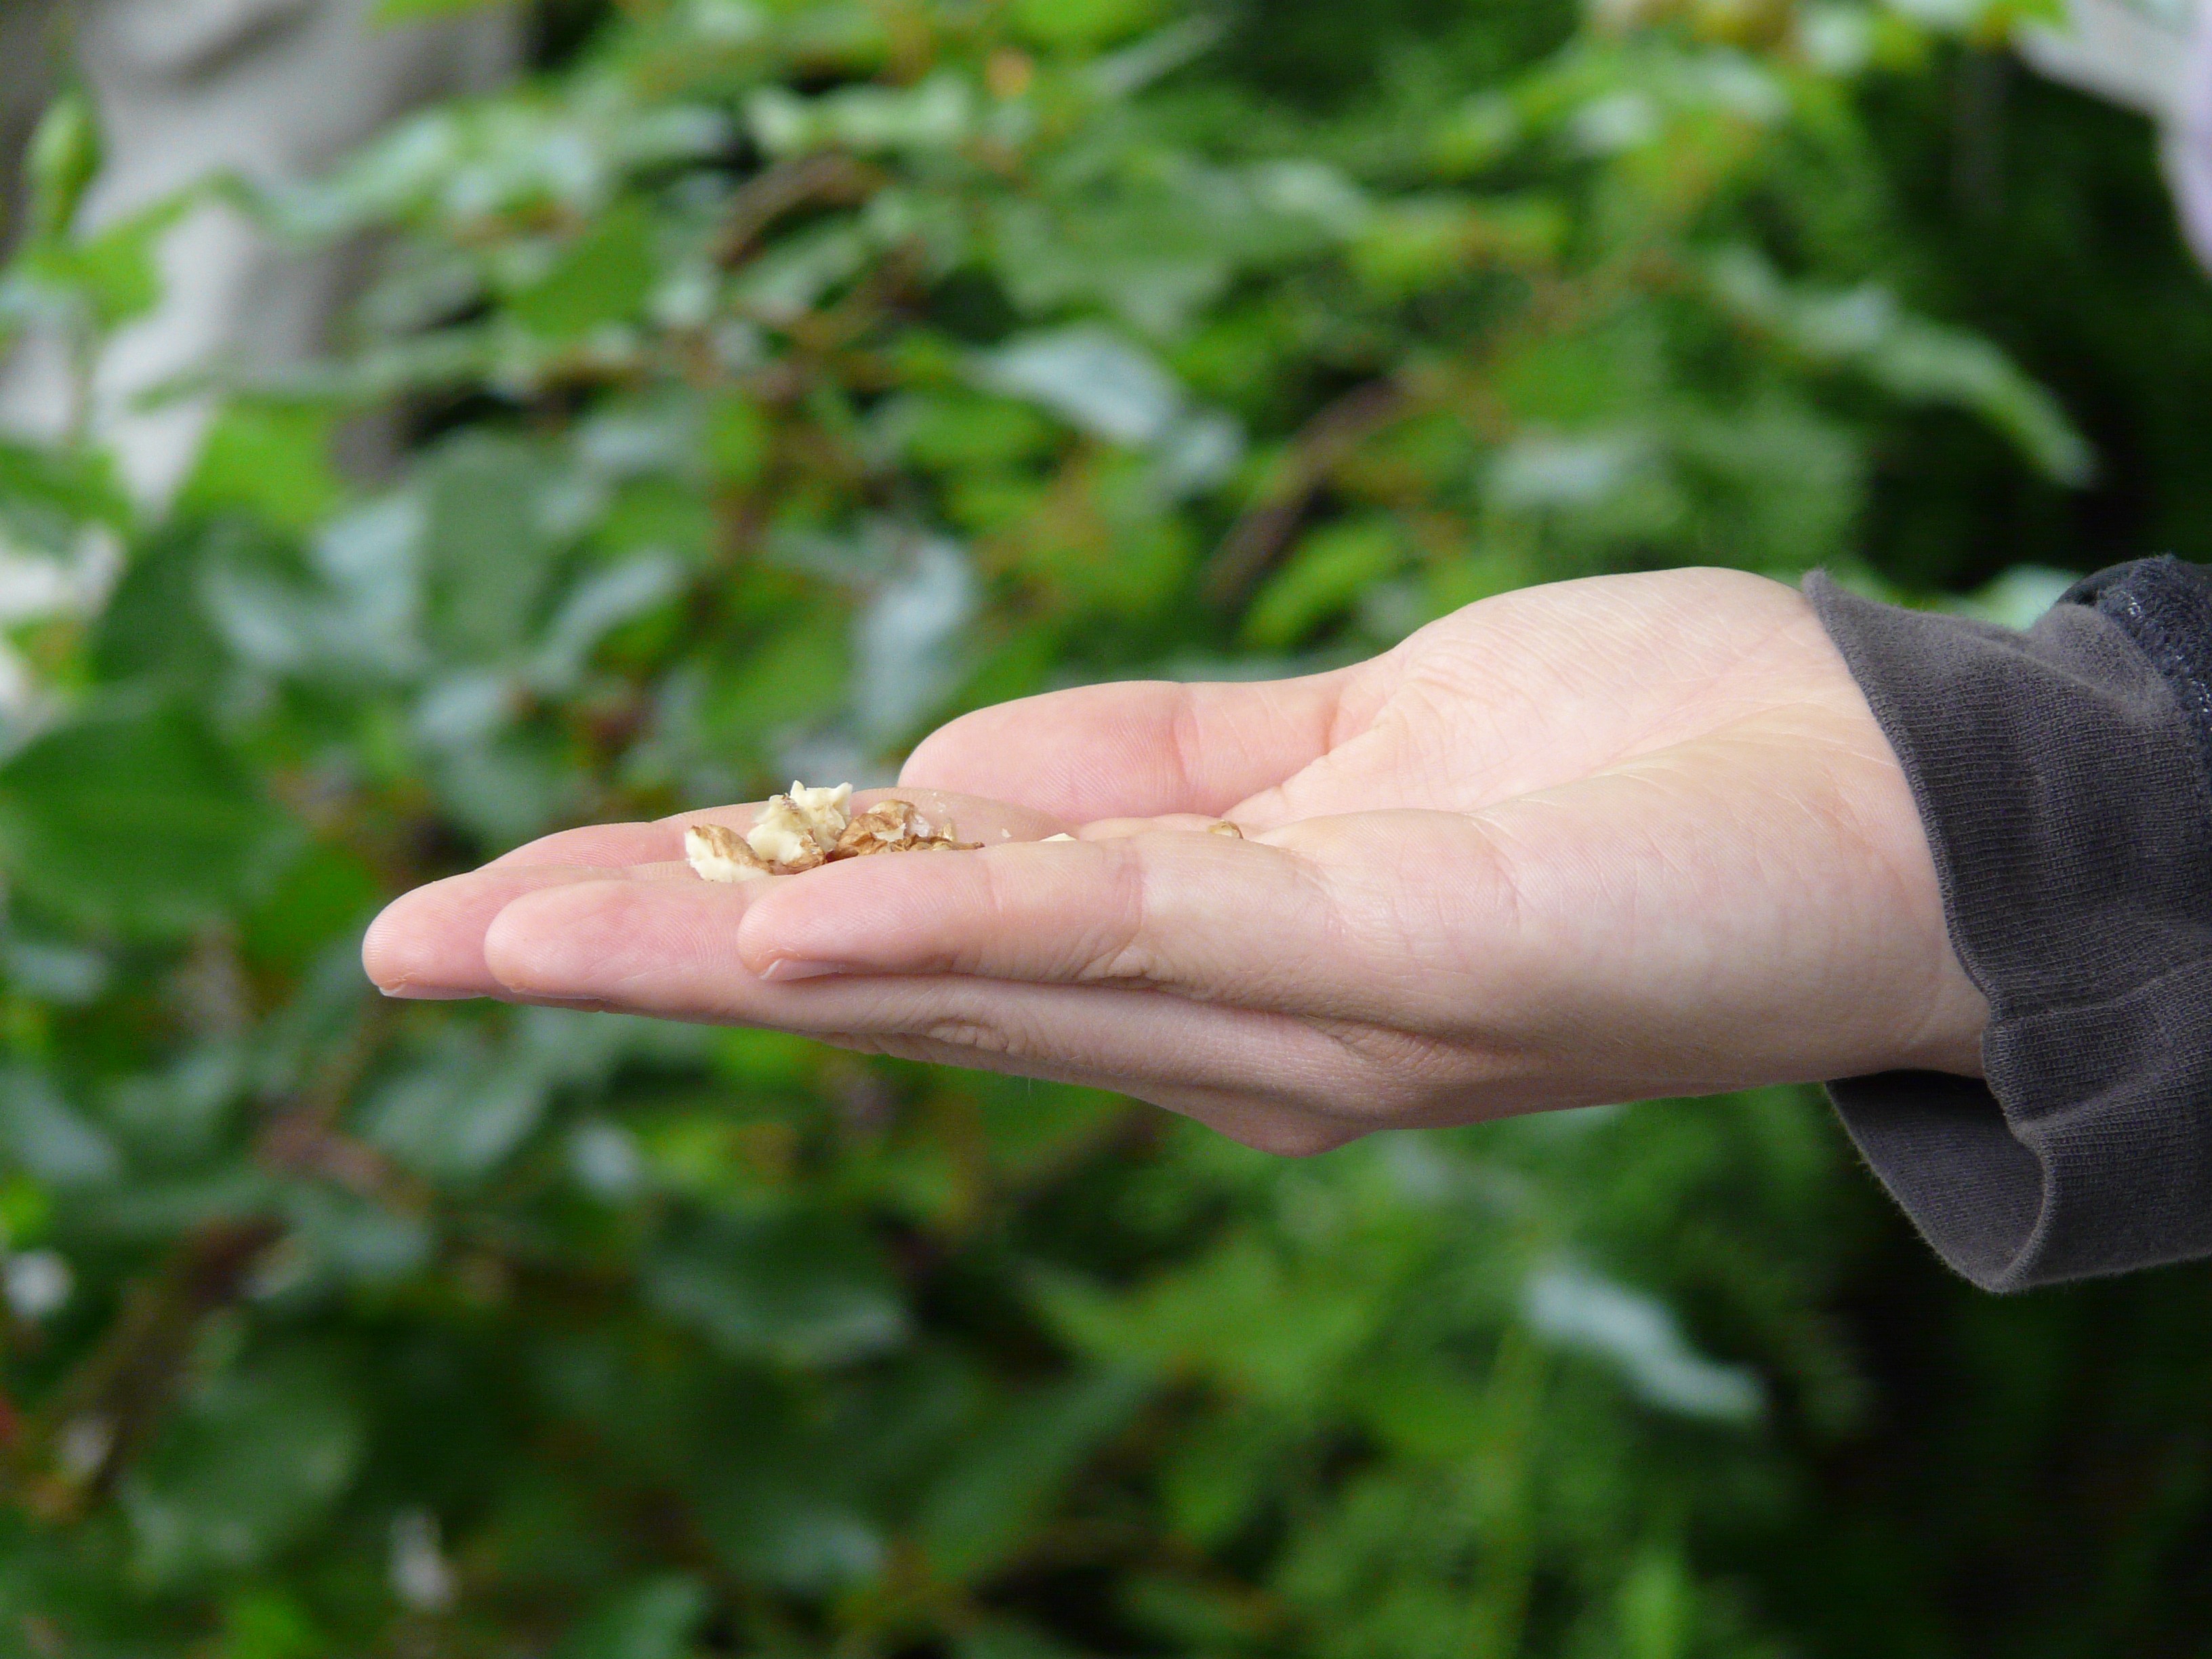
hand, nature, grass, branch, plant, lawn, leaf, flower, finger, food, green, soil, flora, bird seed, close up, bird feeding, feeding, tit, macro photography, parus major, sense